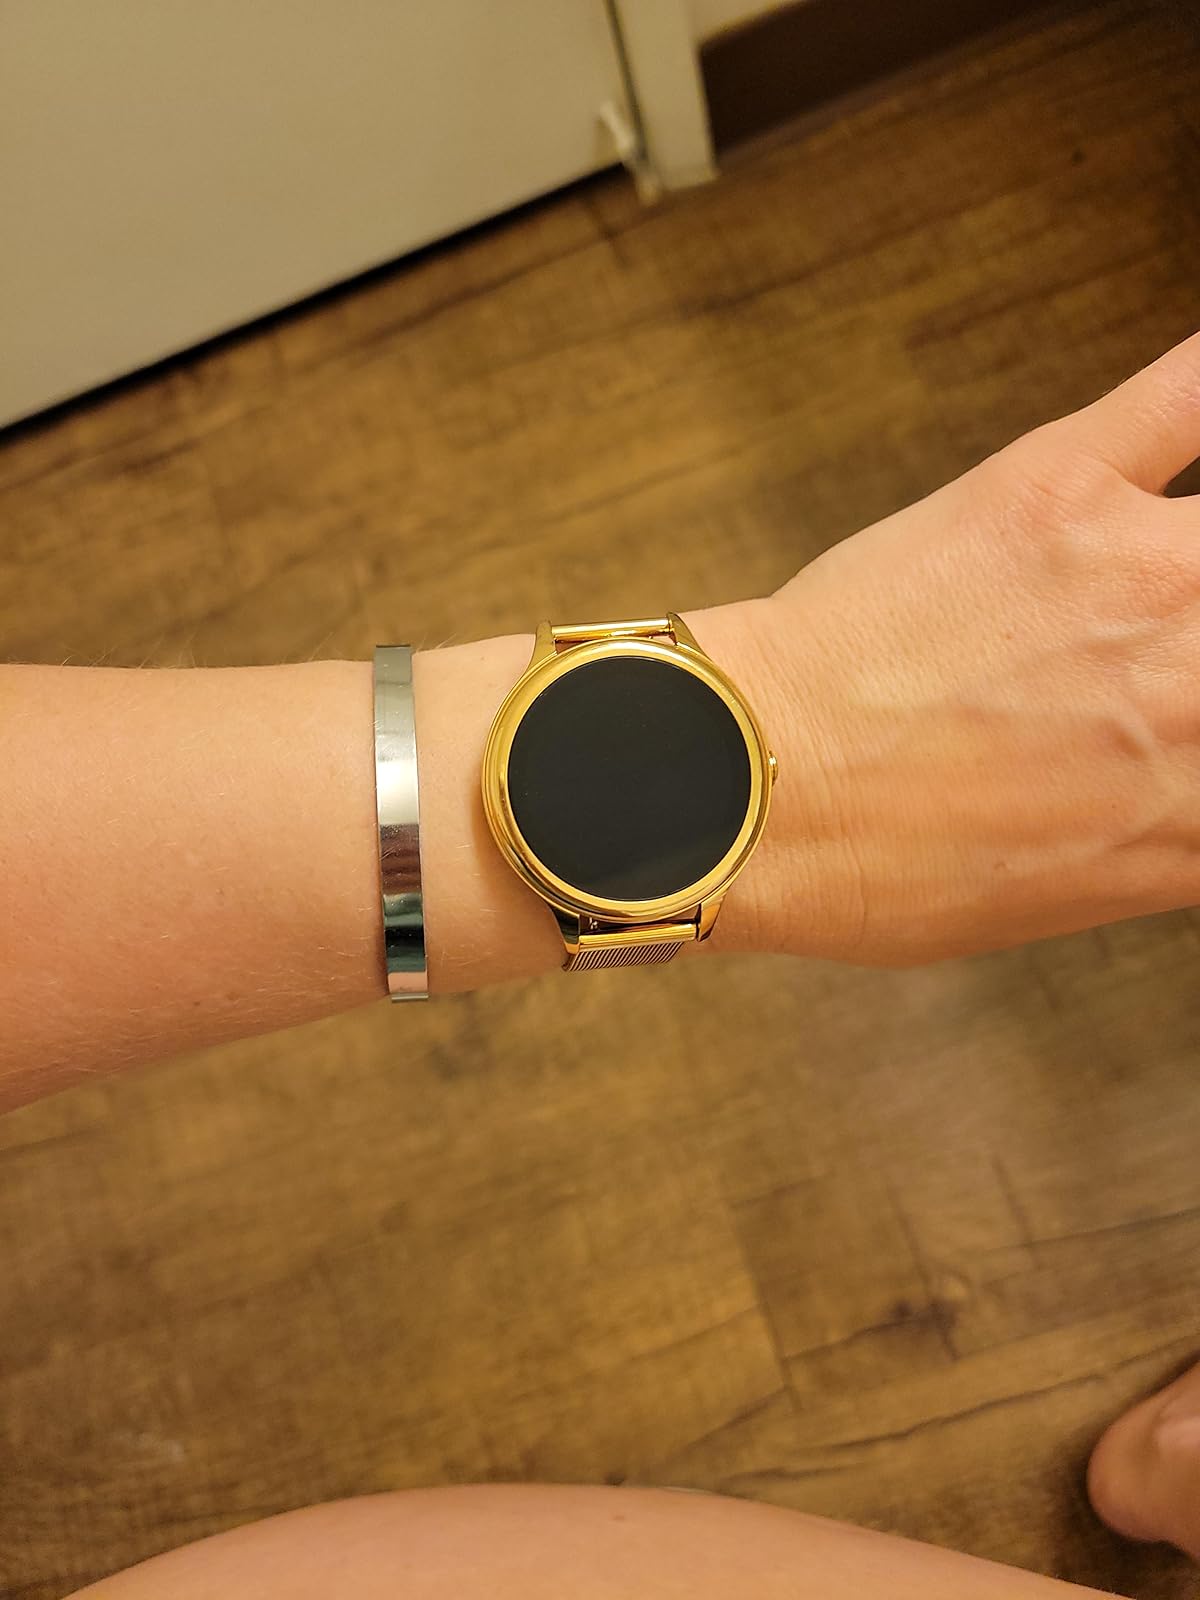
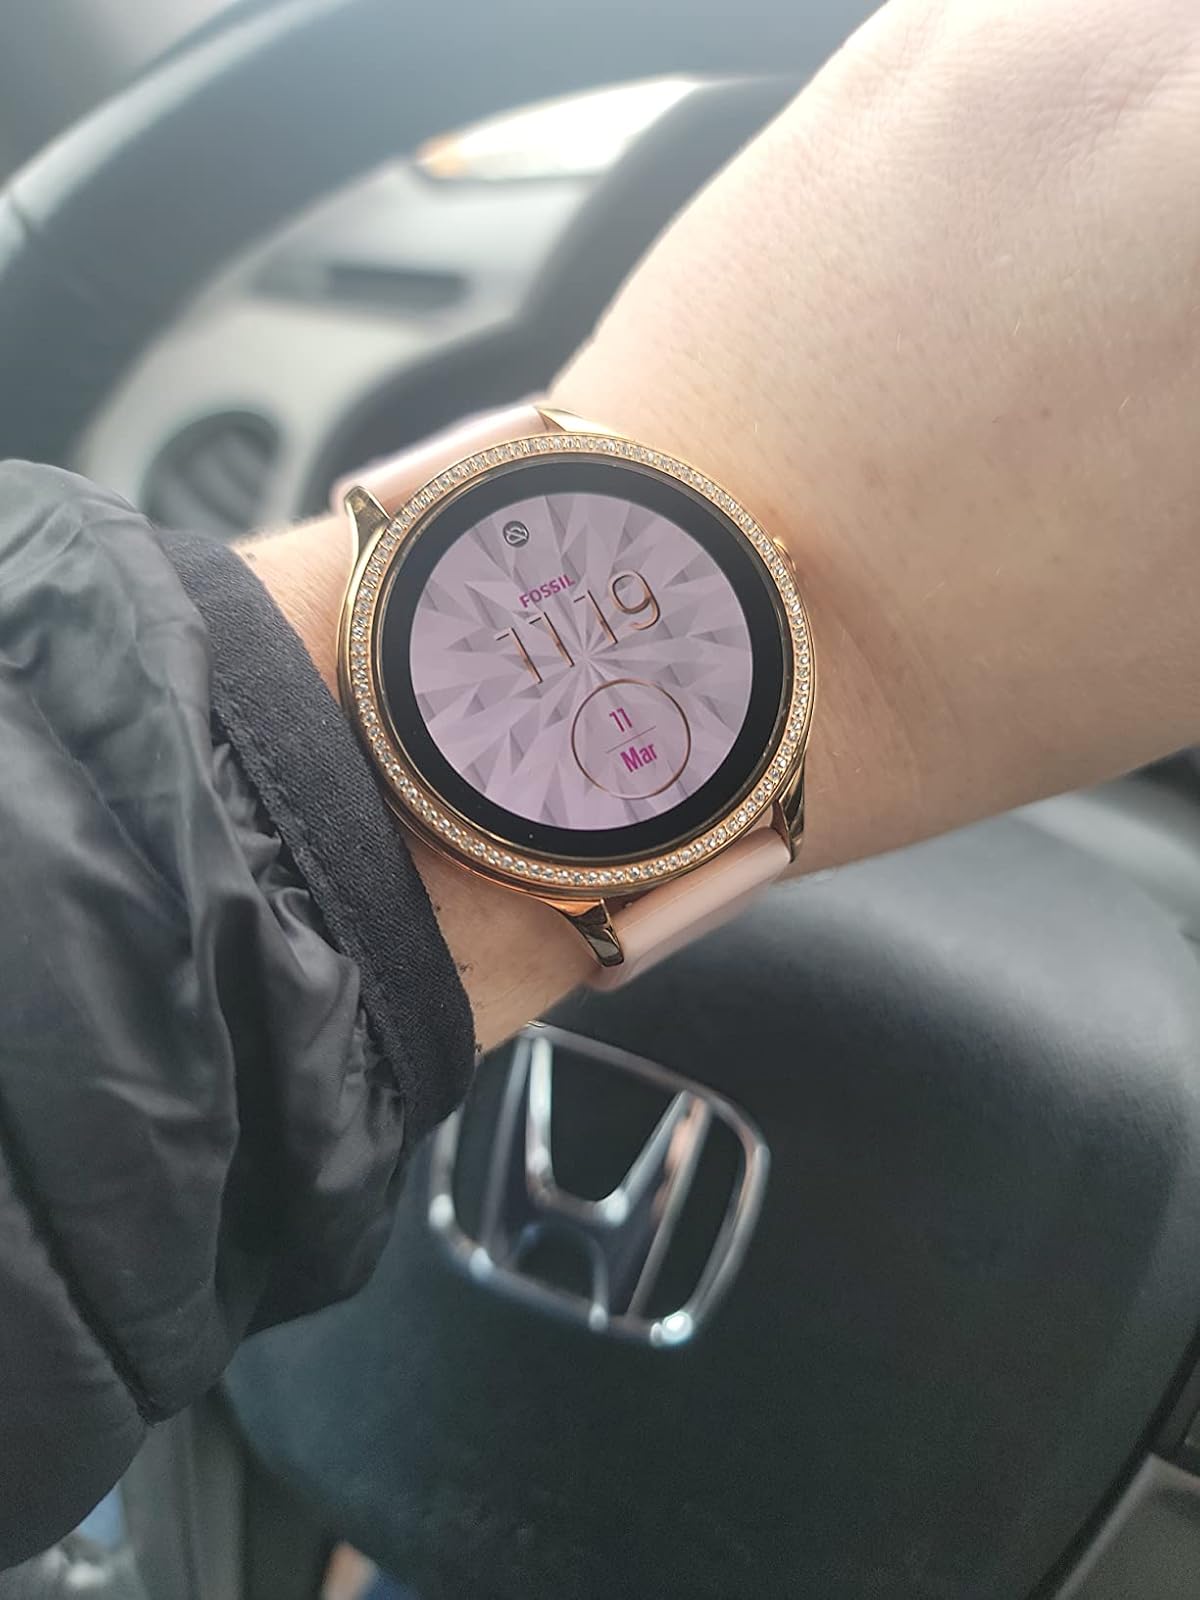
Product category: smartwatch
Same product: no